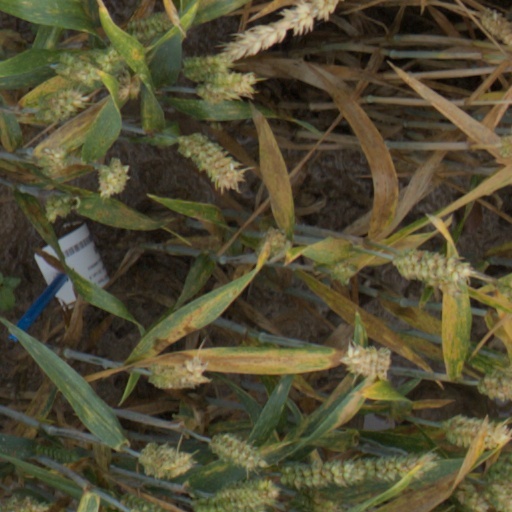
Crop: wheat